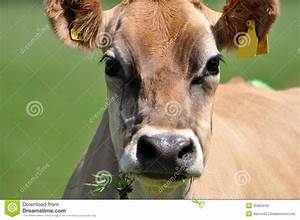
Label: cow